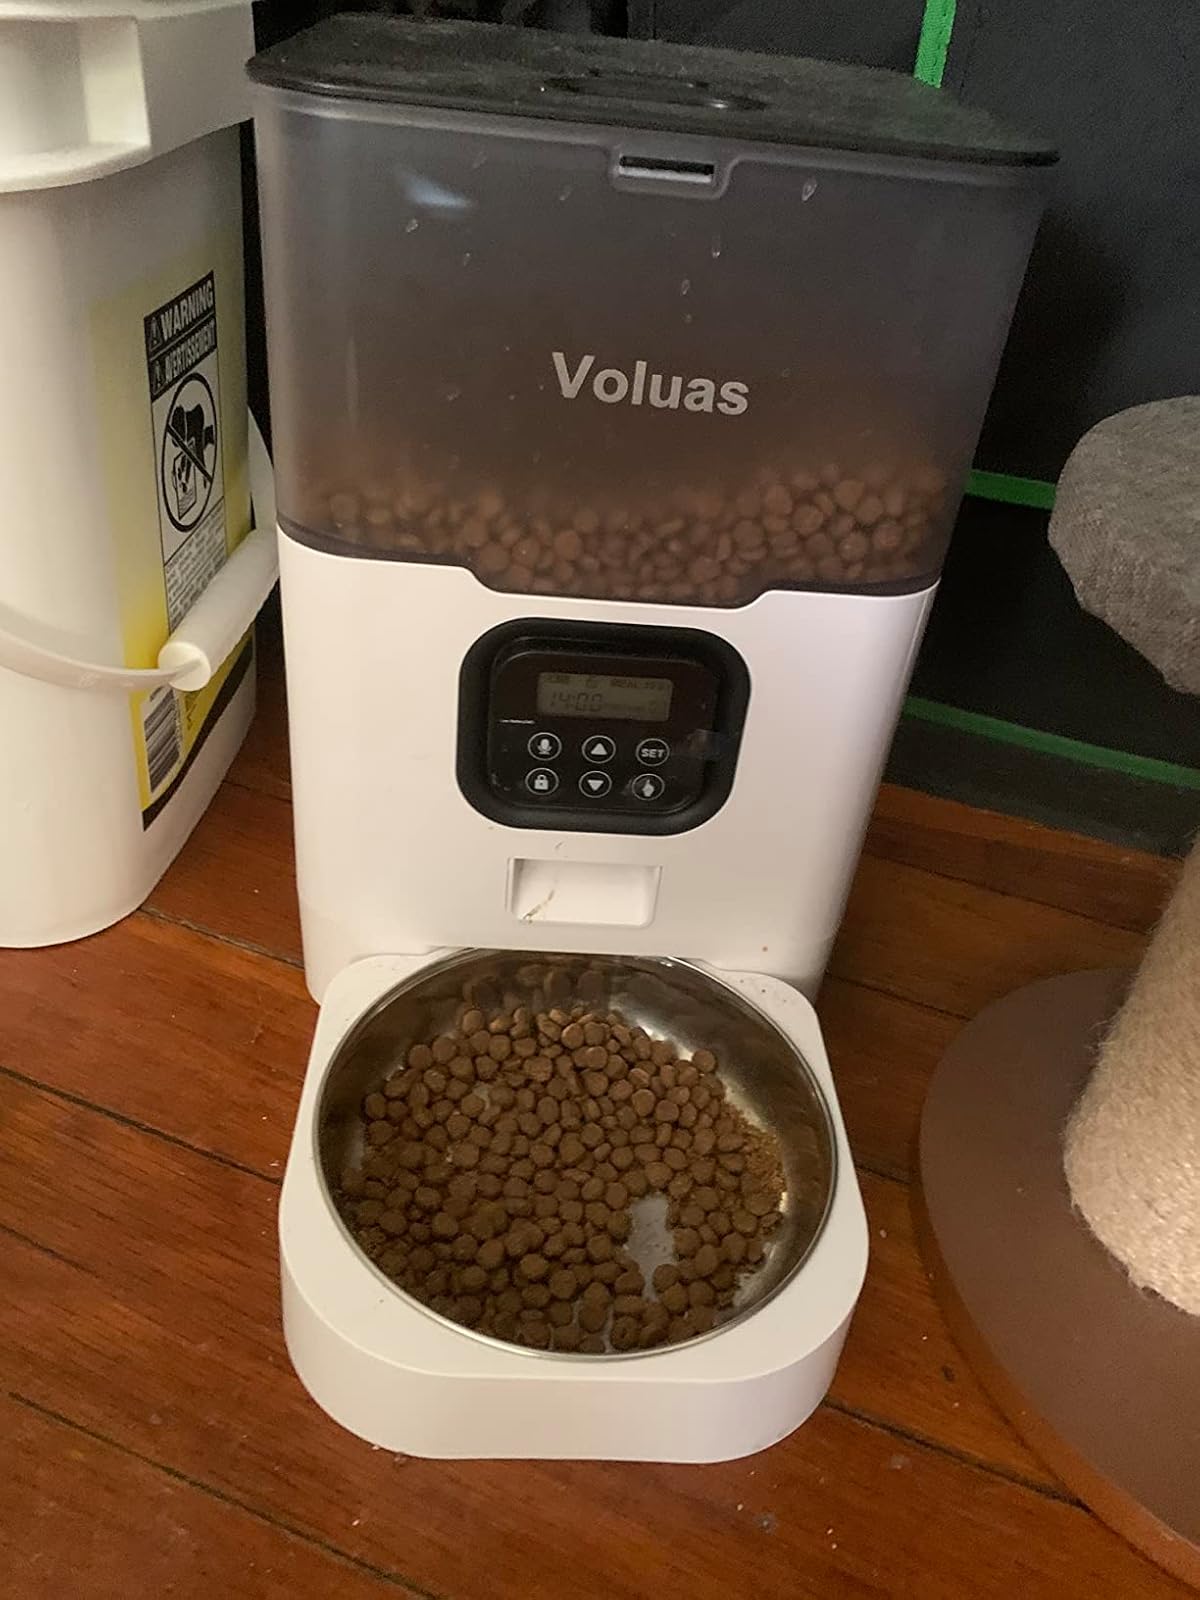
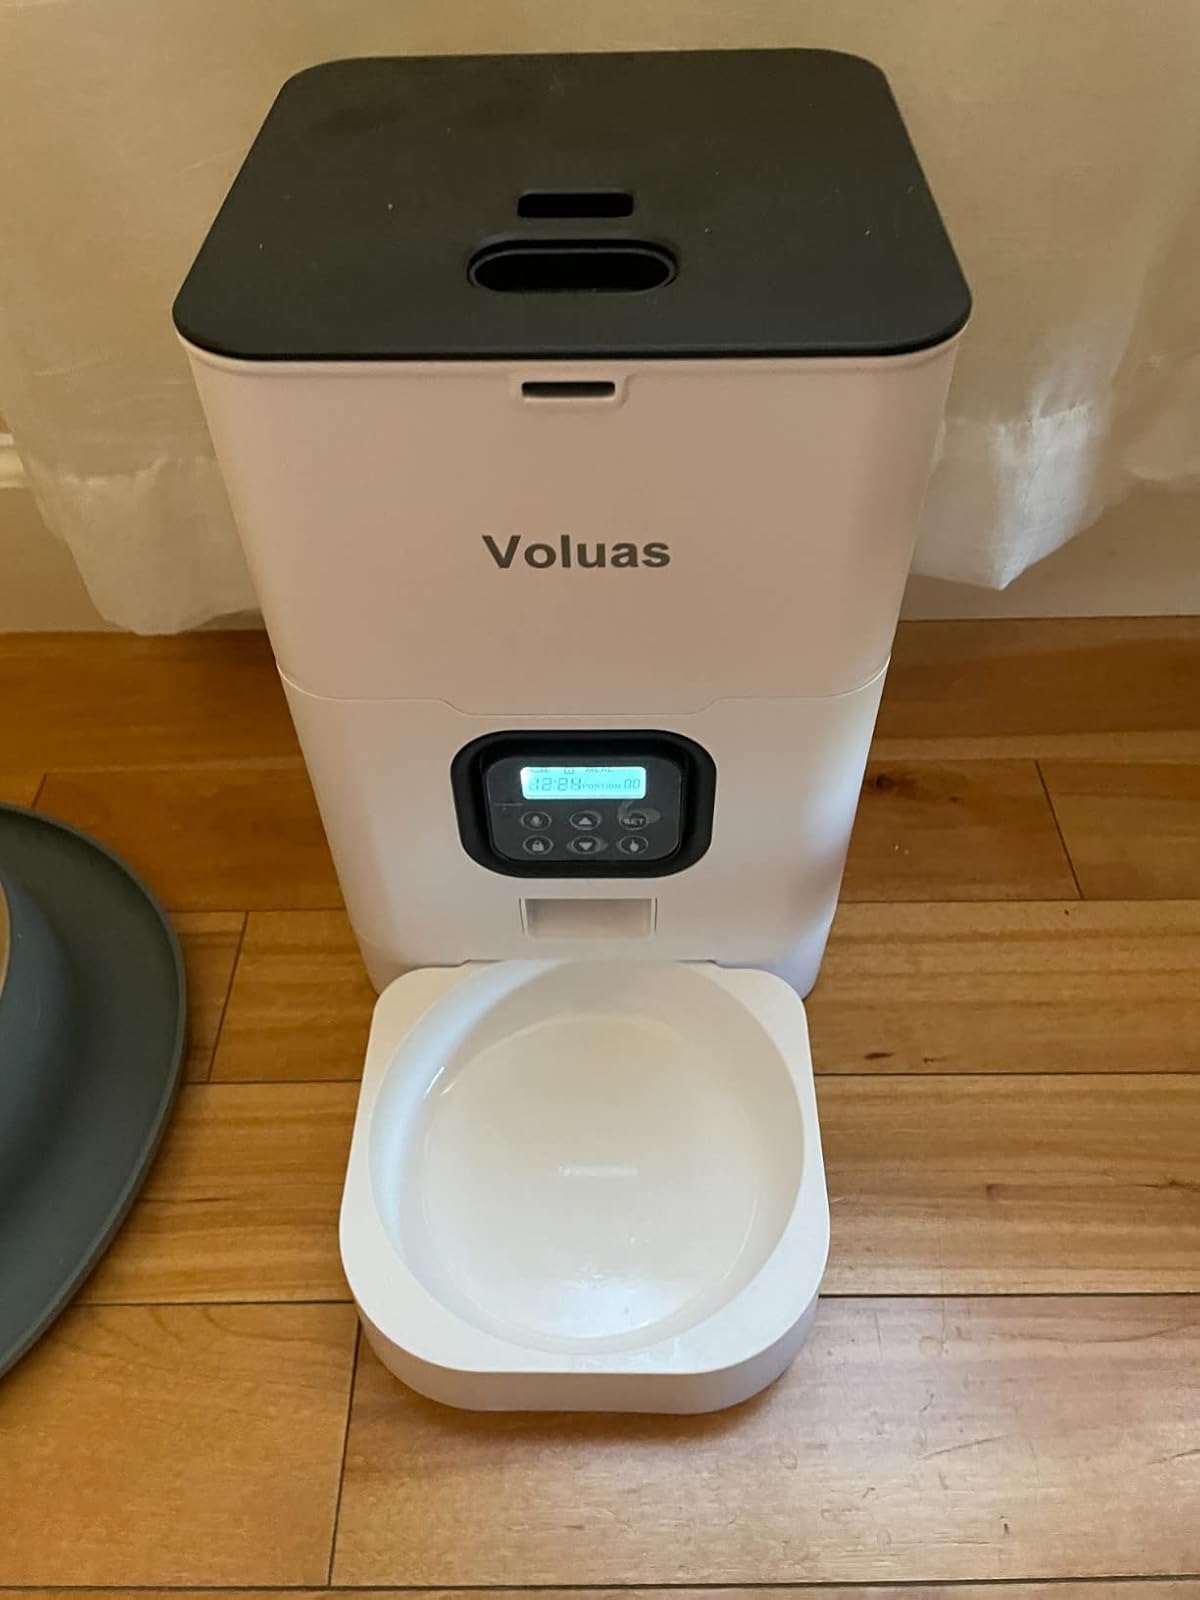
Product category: items_feeder
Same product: no